Adrian Awasom

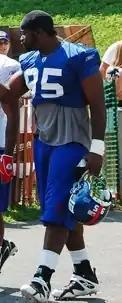
Awasom on July 28, 2007, the first day of New York Giants training camp

Adrian Awasom (born October 25, 1983) is a former American football defensive end who played in the National Football League (NFL). He was signed by the New York Giants as an undrafted free agent in 2005. He played college football at North Texas.